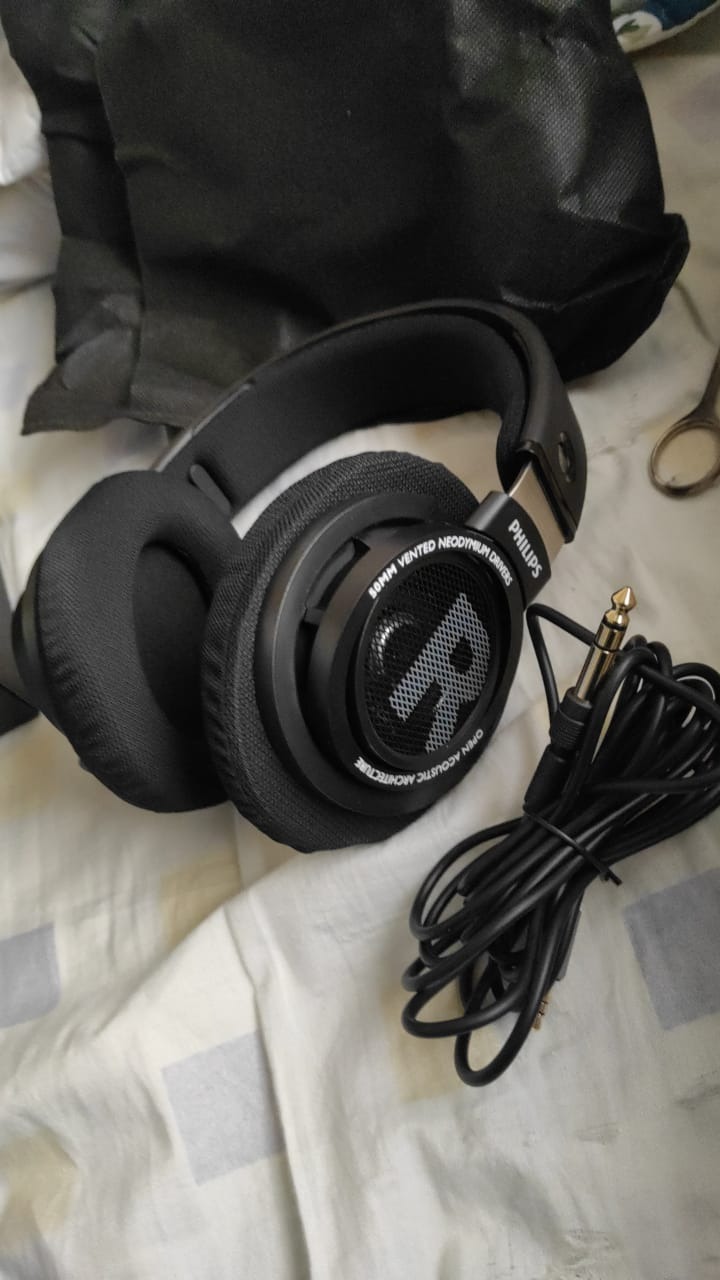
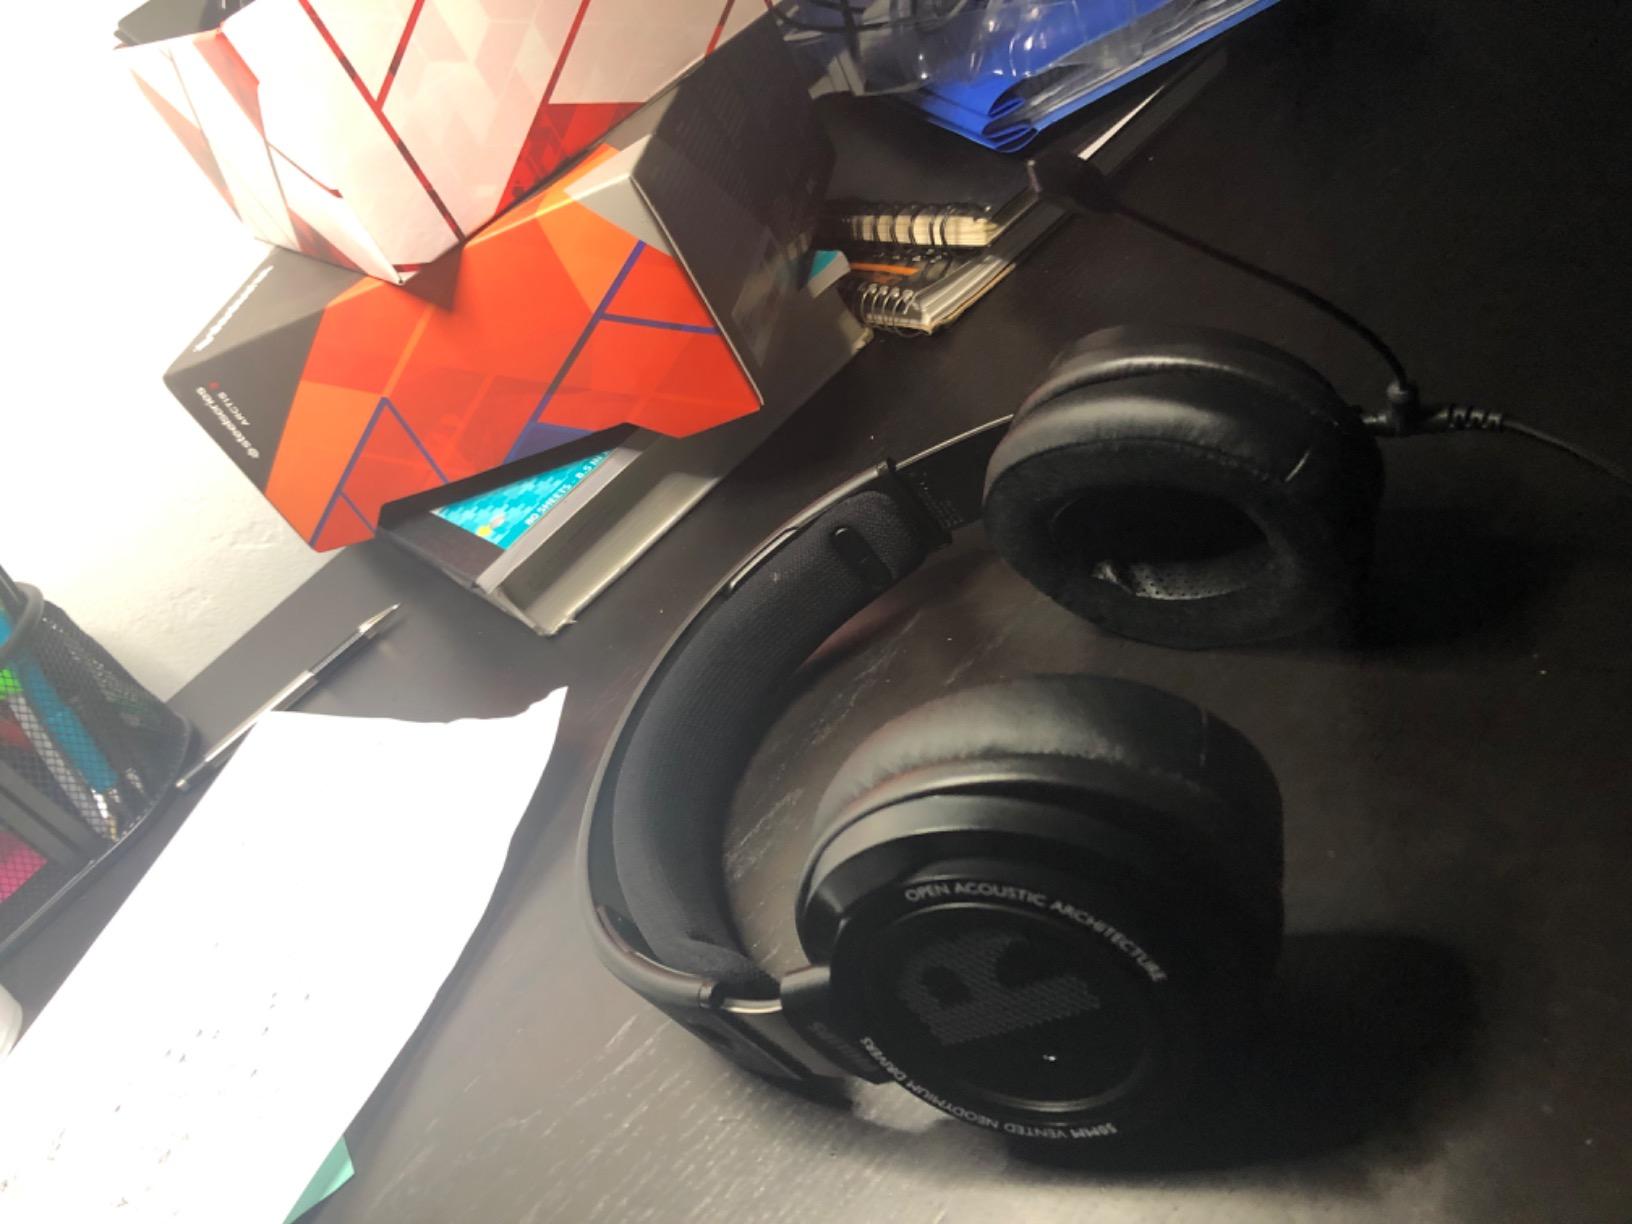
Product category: headphones
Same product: yes